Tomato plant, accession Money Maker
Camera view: horizontal (90 deg, fisheye); turntable rotation: 90 degrees
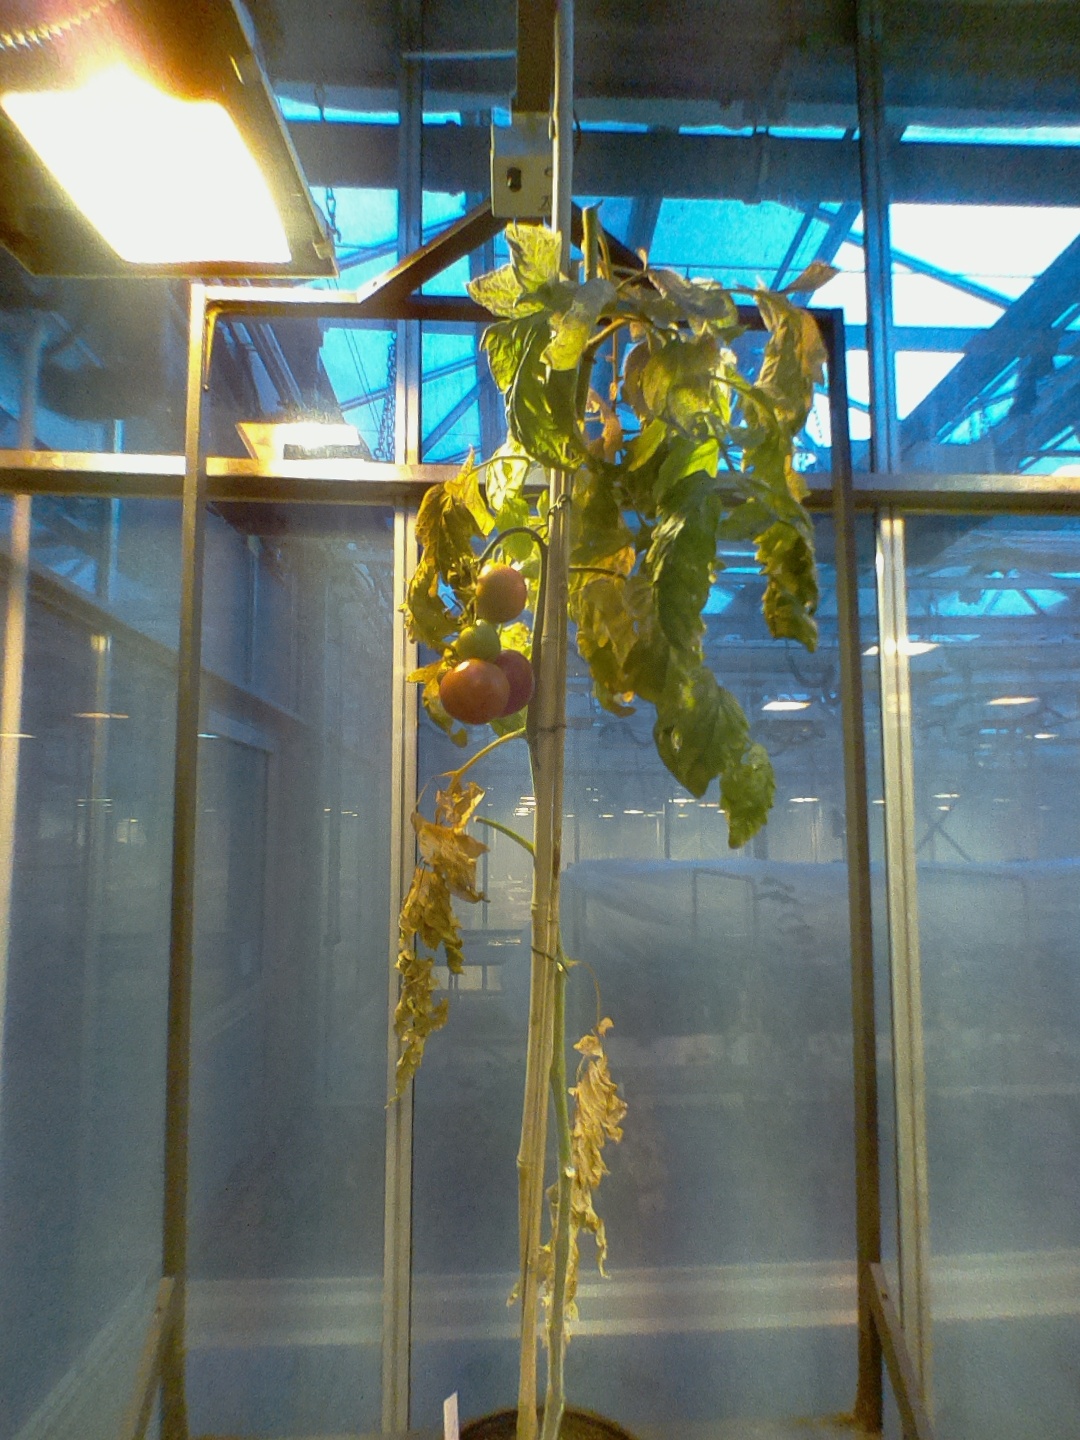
BBCH growth stage 82: 20%-30% of fruits show typical fully ripe color